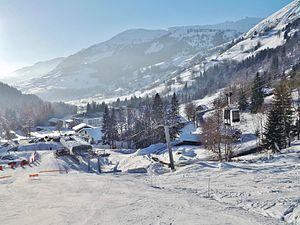
Vue du départ de la télécabine de la station de sports d'hiver d'Hauteluce en Savoie.
Hauteluce est une commune française située dans le département de la Savoie, en région Auvergne-Rhône-Alpes. Village de montagne du massif du Beaufortain, il comptait 757 habitants en 2017.